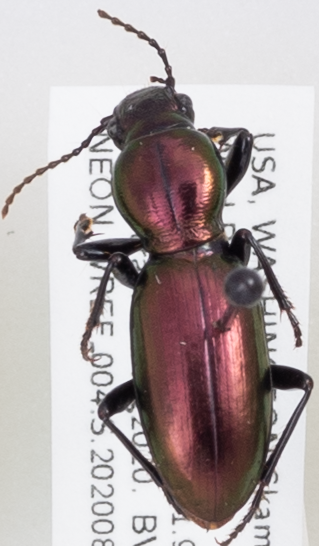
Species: Zacotus matthewsii
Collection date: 2020-08-04
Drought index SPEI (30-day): -1.258
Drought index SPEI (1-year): -0.8
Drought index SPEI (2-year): -2.09